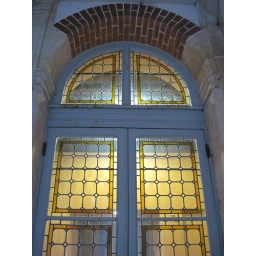
Old window in St-Germain castle